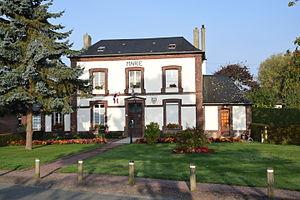
Mairie
Vieux-Manoir est une commune française située dans le département de la Seine-Maritime en région Normandie.